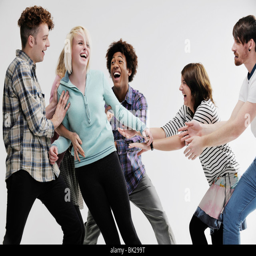
group of young adults pushing each other